Mark Waller (politician)

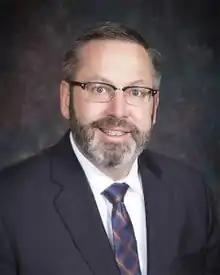
Mark Waller, 2019

Waller declared his candidacy for the position of District Attorney in the 4th Judicial District in June 2019. He faced Senior Deputy District Attorney Michael Allen in the GOP primary, held June 30, 2020. Both Waller and Allen secured multiple endorsements early in the contest; Waller's included El Paso County Sheriff Bill Elder, while Allen was endorsed by John Suthers Allen won the race on June 30 by around 8,000 votes. Waller's term as county commissioner ended after 2020.